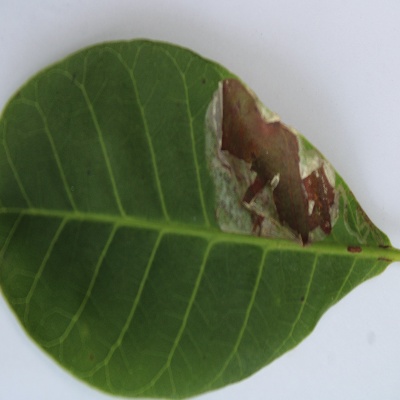
Crop: Cashew
Condition: leaf miner